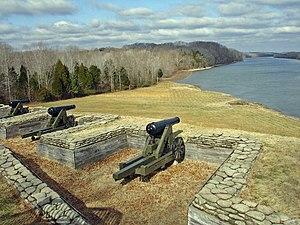
Le champ de bataille national de Fort Donelson est une aire protégée américaine située dans le comté de Calloway au Kentucky et le comté de Stewart dans le Tennessee. Établi en tant que parc militaire national le 26 mars 1928, il devient champ de bataille national le 16 août 1985 après avoir été inscrit au Registre national des lieux historiques dès le 15 octobre 1966. Il protège le site de la bataille de Fort Donelson, pendant la guerre de Sécession.